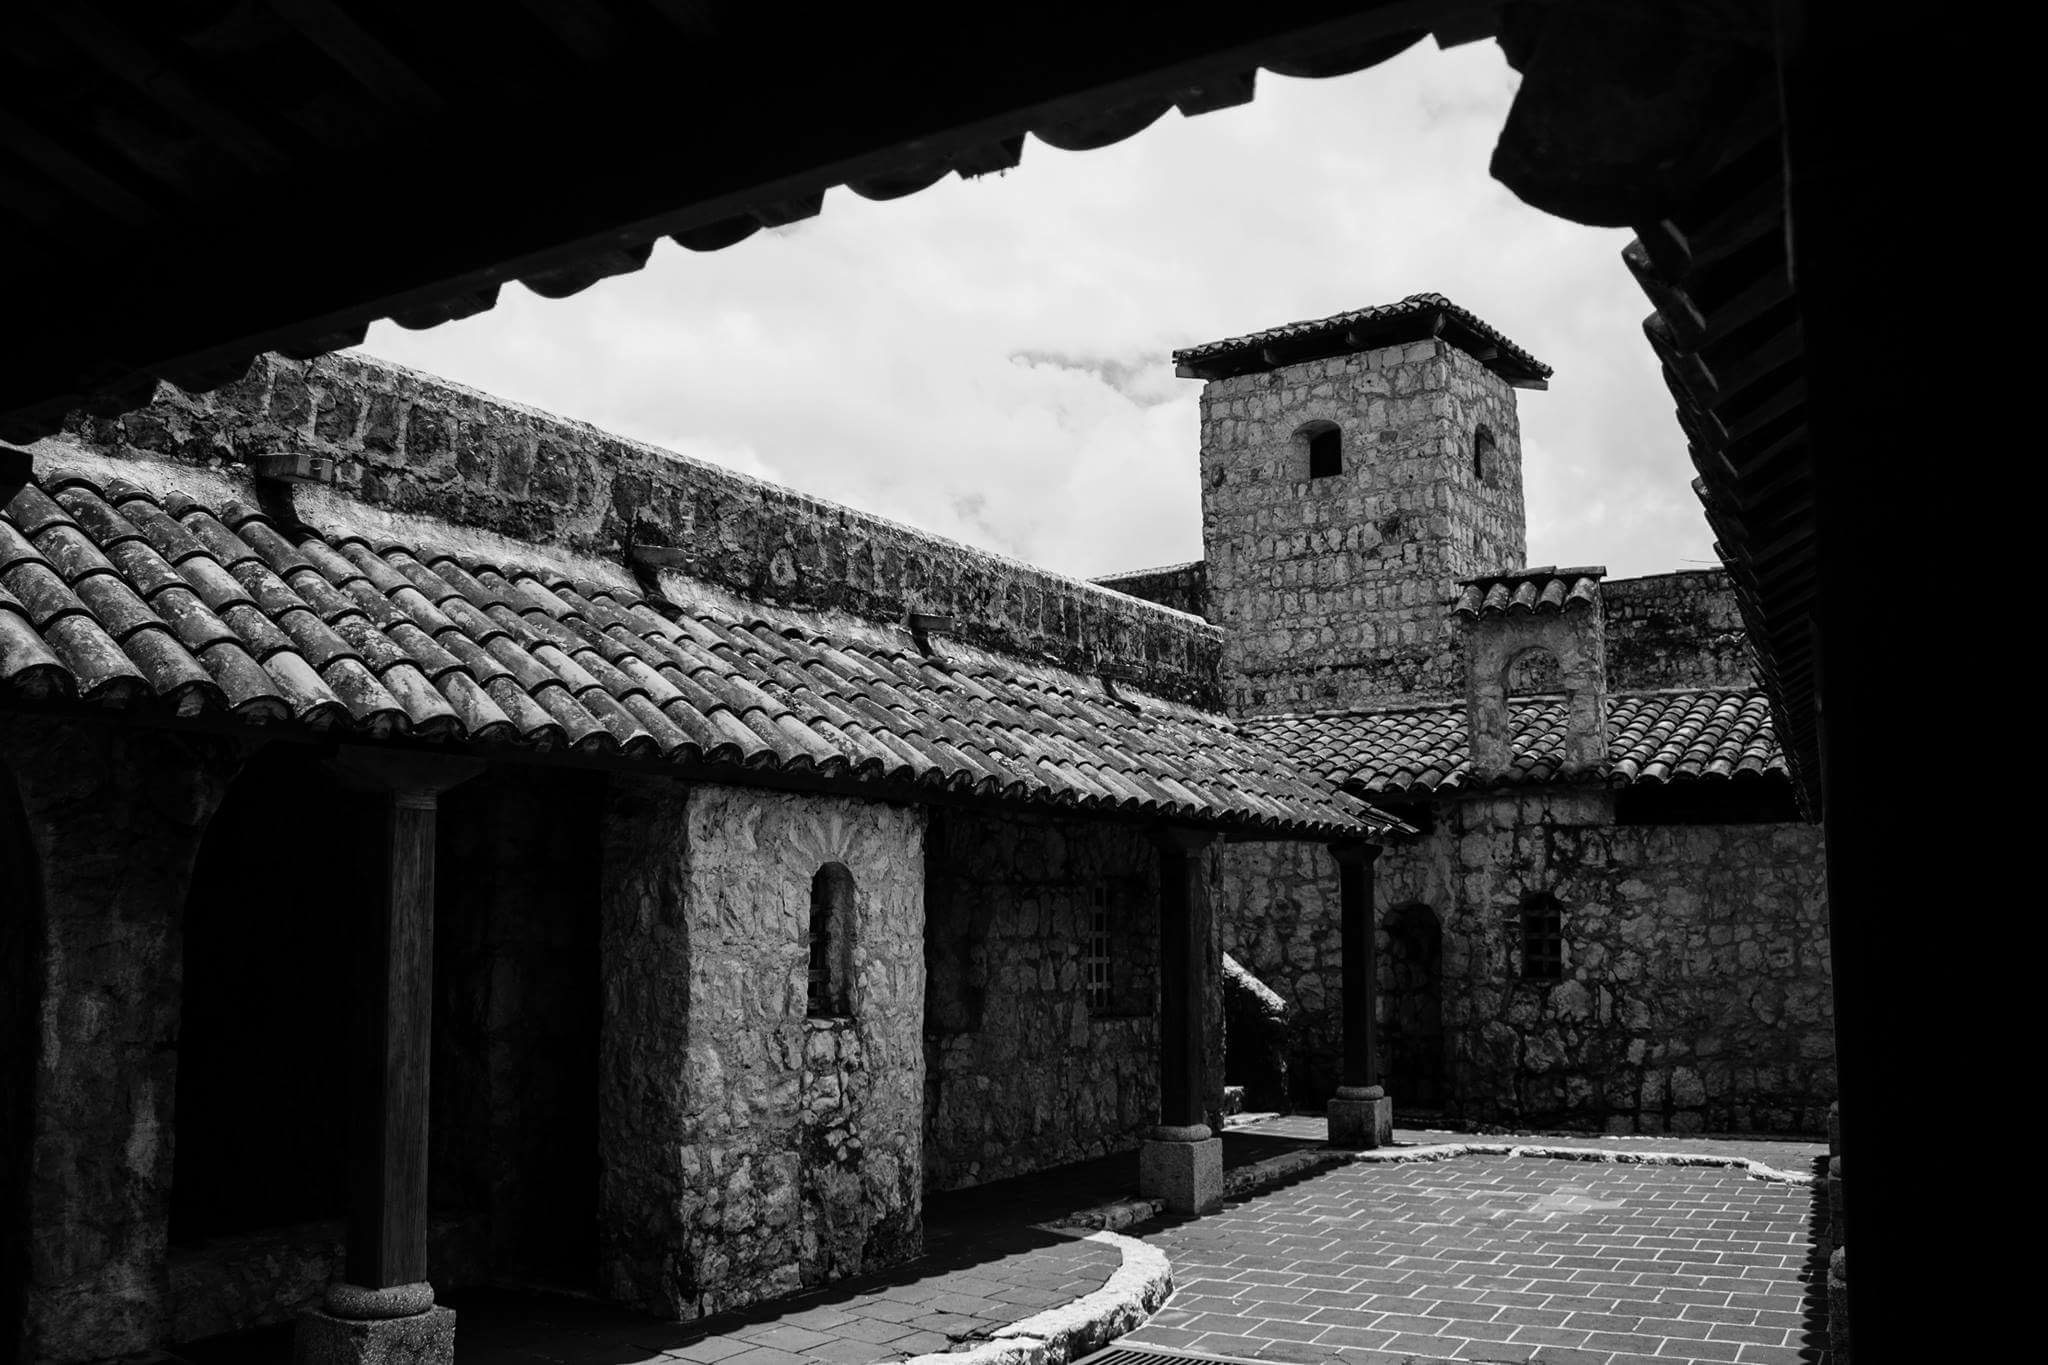
black and white, architecture, white, house, building, palace, monument, castle, darkness, black, monochrome, old building, fortress, ruins, photograph, history, monochrome photography, ancient history